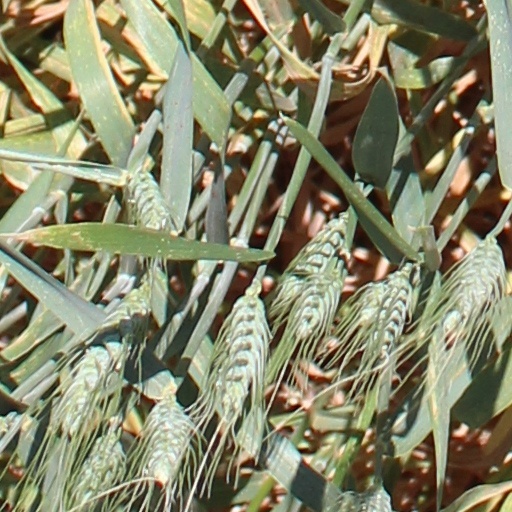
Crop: wheat